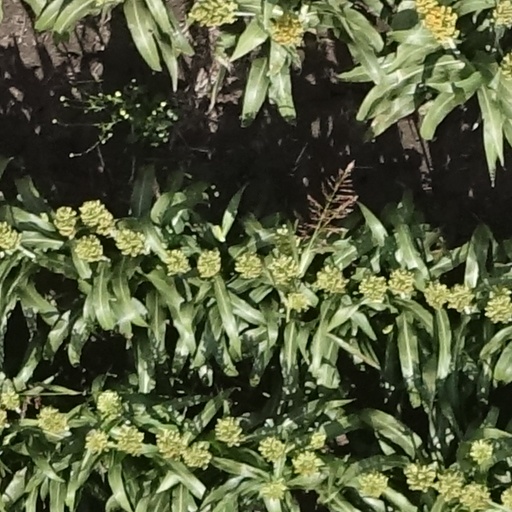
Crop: sorghum